Castilla–La Mancha

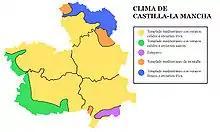
Climates of Castilla–La Mancha.

The predominant climate in Castilla-La-Mancha is the hot summer mediterranean climate (Köppen climate classification: "Csa"), while the cold semi-arid climate ("BSk") is also significant occupying most of the provinces of Toledo and Albacete. The warm summer mediterranean climate ("Csb") can also be found, especially in the north of the community. To a lesser extent, there is the presence of an oceanic climate ("Cfb") along the border with Aragon.